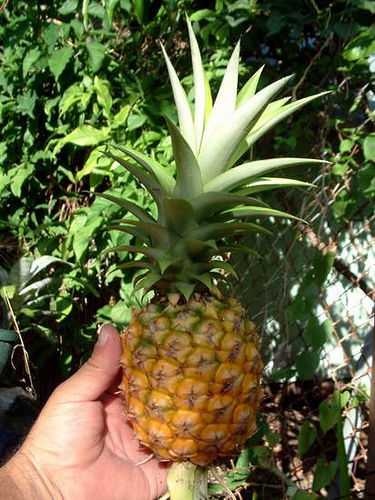
Label: Pineapple